Backhousia citriodora

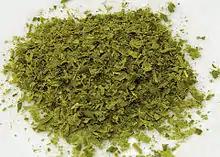
Dried and crushed lemon myrtle leaves

Lemon myrtle is one of the well known bushfood flavours and is sometimes referred to as the "Queen of the lemon herbs". The leaf is often used as dried flakes, or in the form of an encapsulated flavour essence for enhanced shelf-life. It has a range of uses, such as lemon myrtle flakes in shortbread; flavouring in pasta; whole leaf with baked fish; infused in macadamia or vegetable oils; and made into tea, including tea blends. It can also be used as a lemon flavour replacement in milk-based foods, such as cheesecake, lemon flavoured ice-cream and sorbet without the curdling problem associated with lemon fruit acidity.